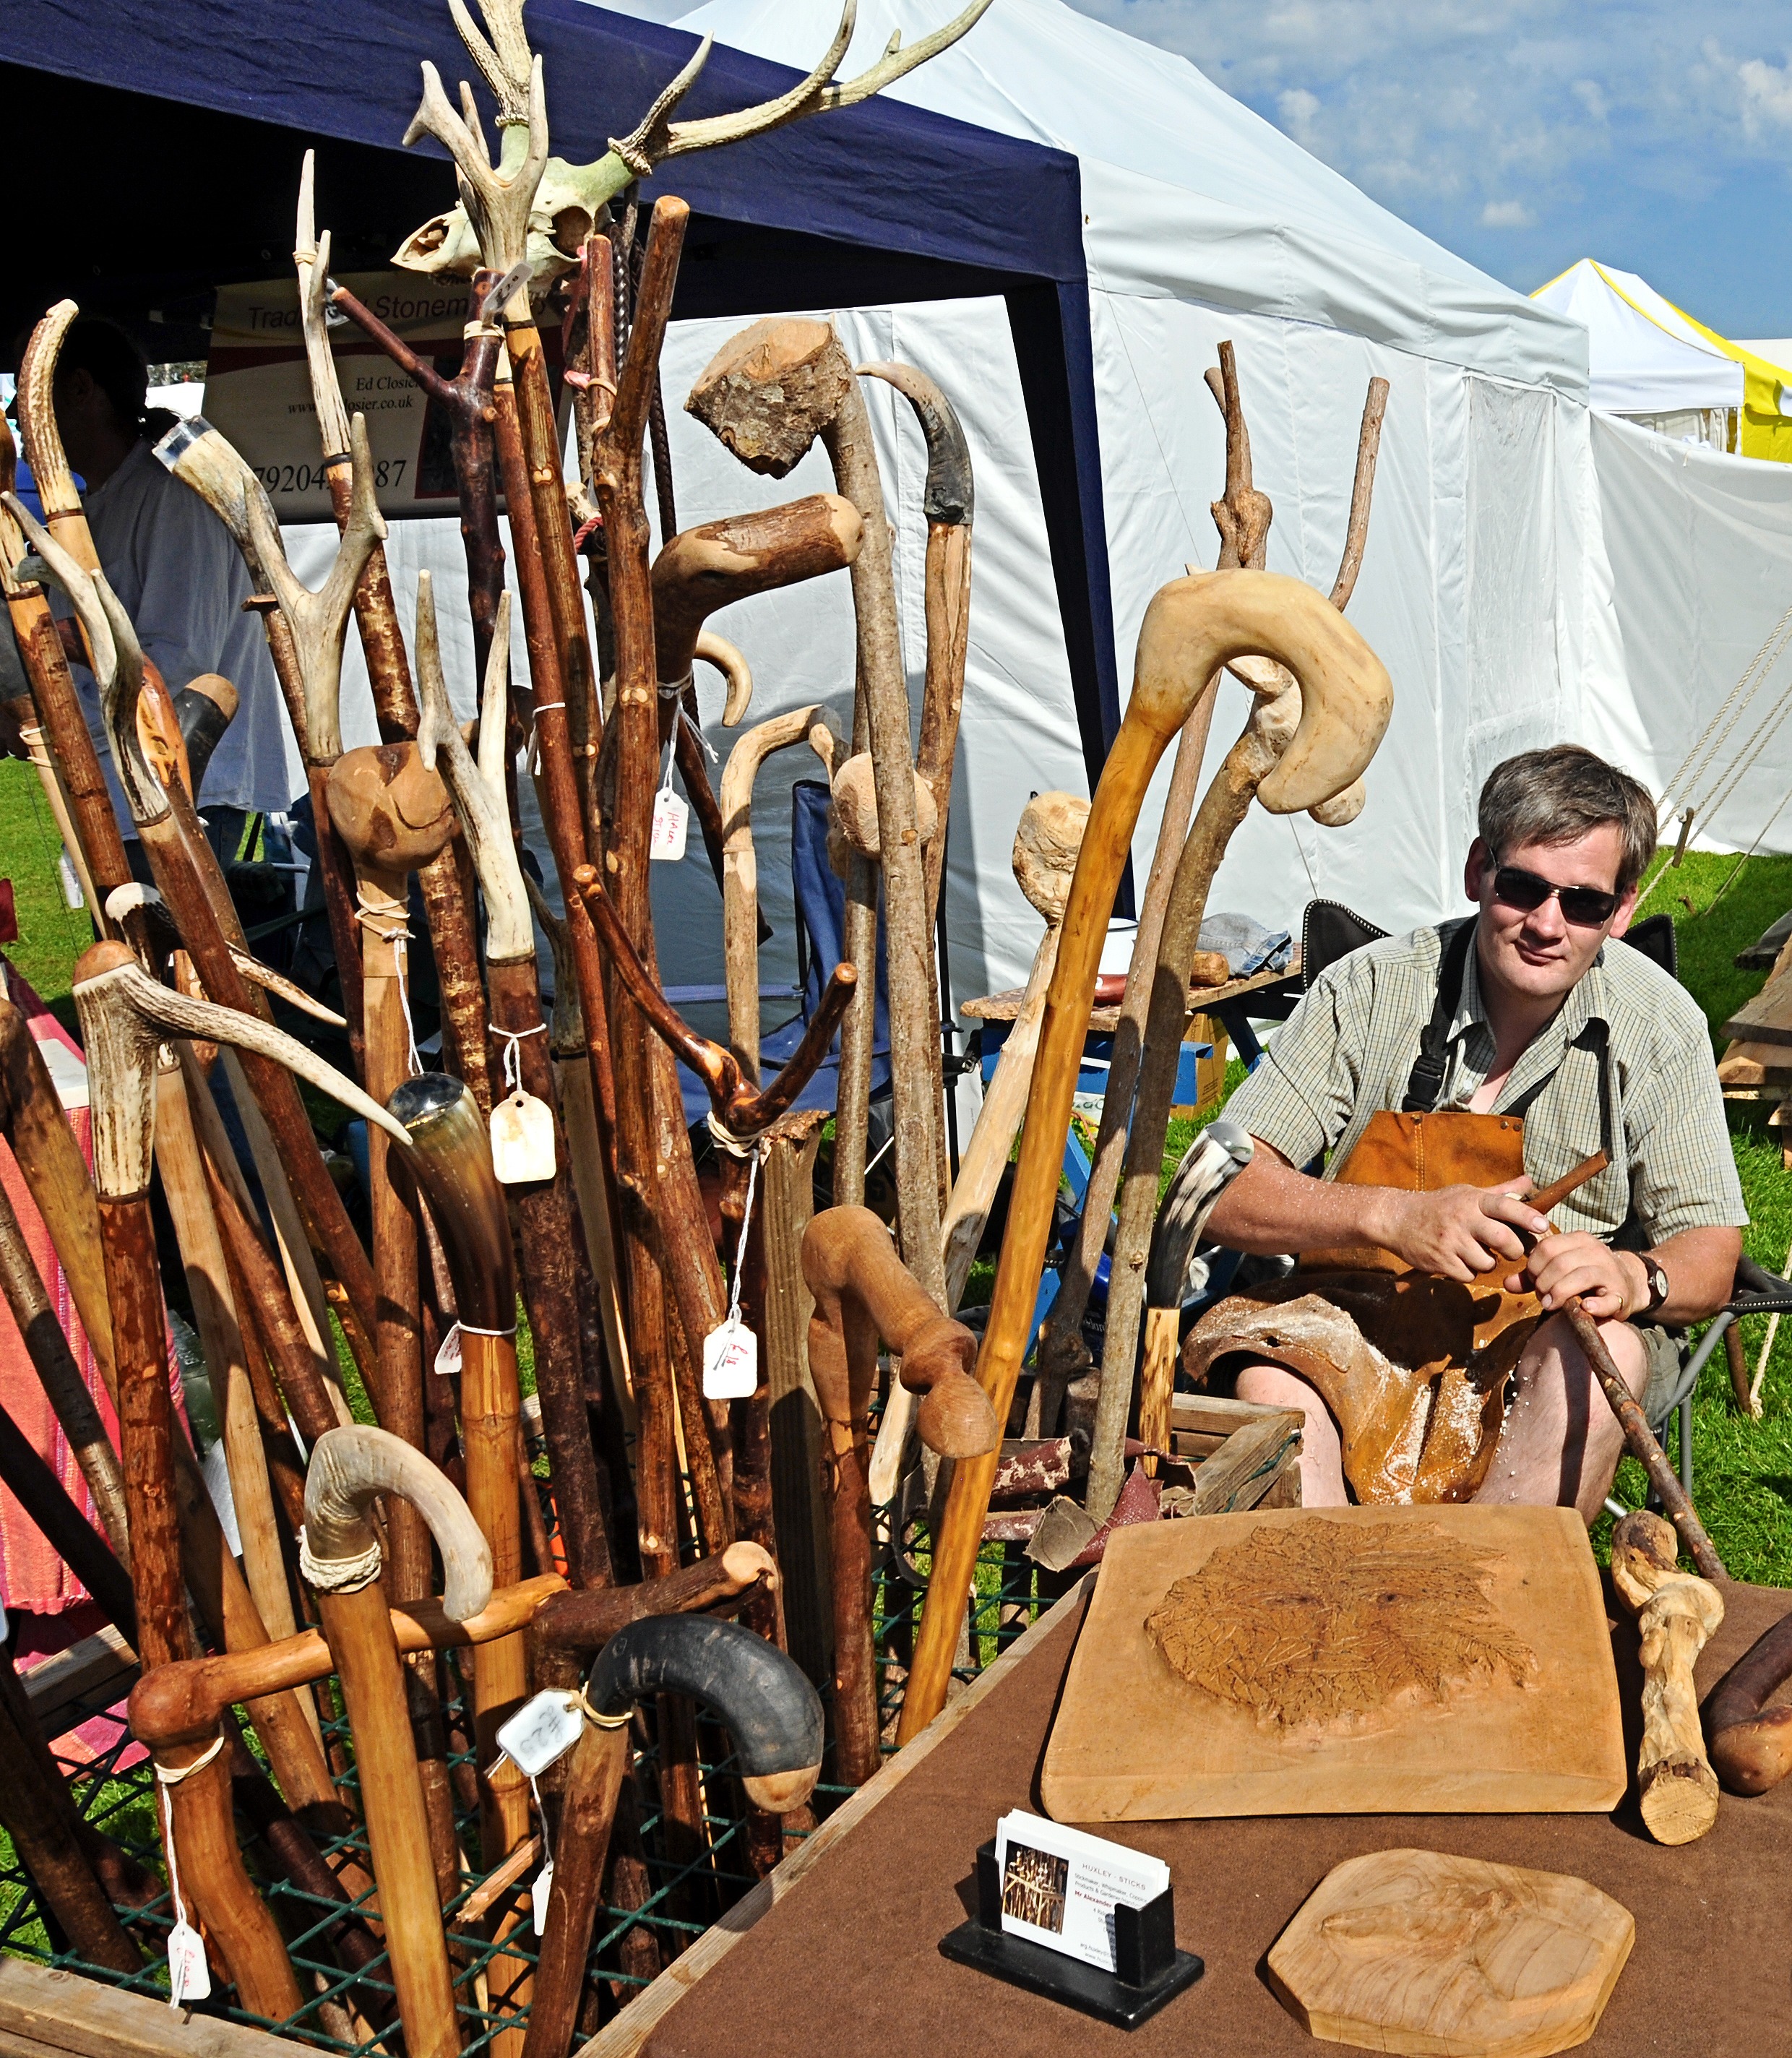
work, man, wood, craft, artwork, carve, art, wooden, handmade, cane, wood carving, walking stick, wooden craft